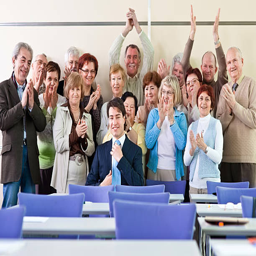
seniors in the community center applauding